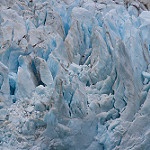
Scene: Outdoor